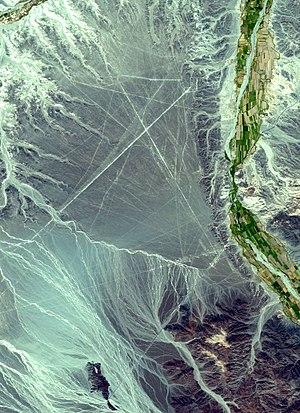
Les géoglyphes de Nazca, appelés communément lignes de Nazca, sont de grandes figures tracées sur le sol, souvent d'animaux stylisés, parfois de simples lignes longues de plusieurs kilomètres, visibles dans le désert de Nazca, dans le sud du Pérou. Le sol sur lequel se dessinent ces géoglyphes est couvert de cailloux que l'oxyde de fer colore en rouge. En les ôtant, les Nazcas ont fait apparaître un sol gypseux grisâtre, découpant ainsi les contours des figures qu'ils traçaient.